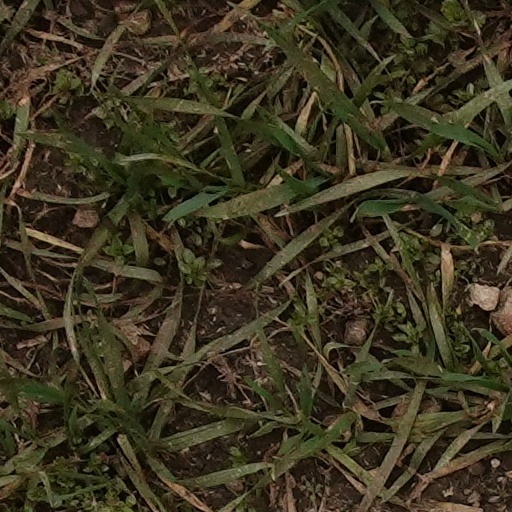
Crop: wheat